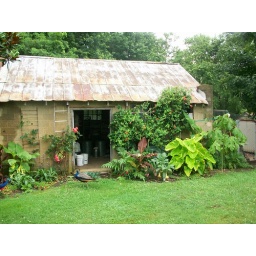
The barn near the chicken coop